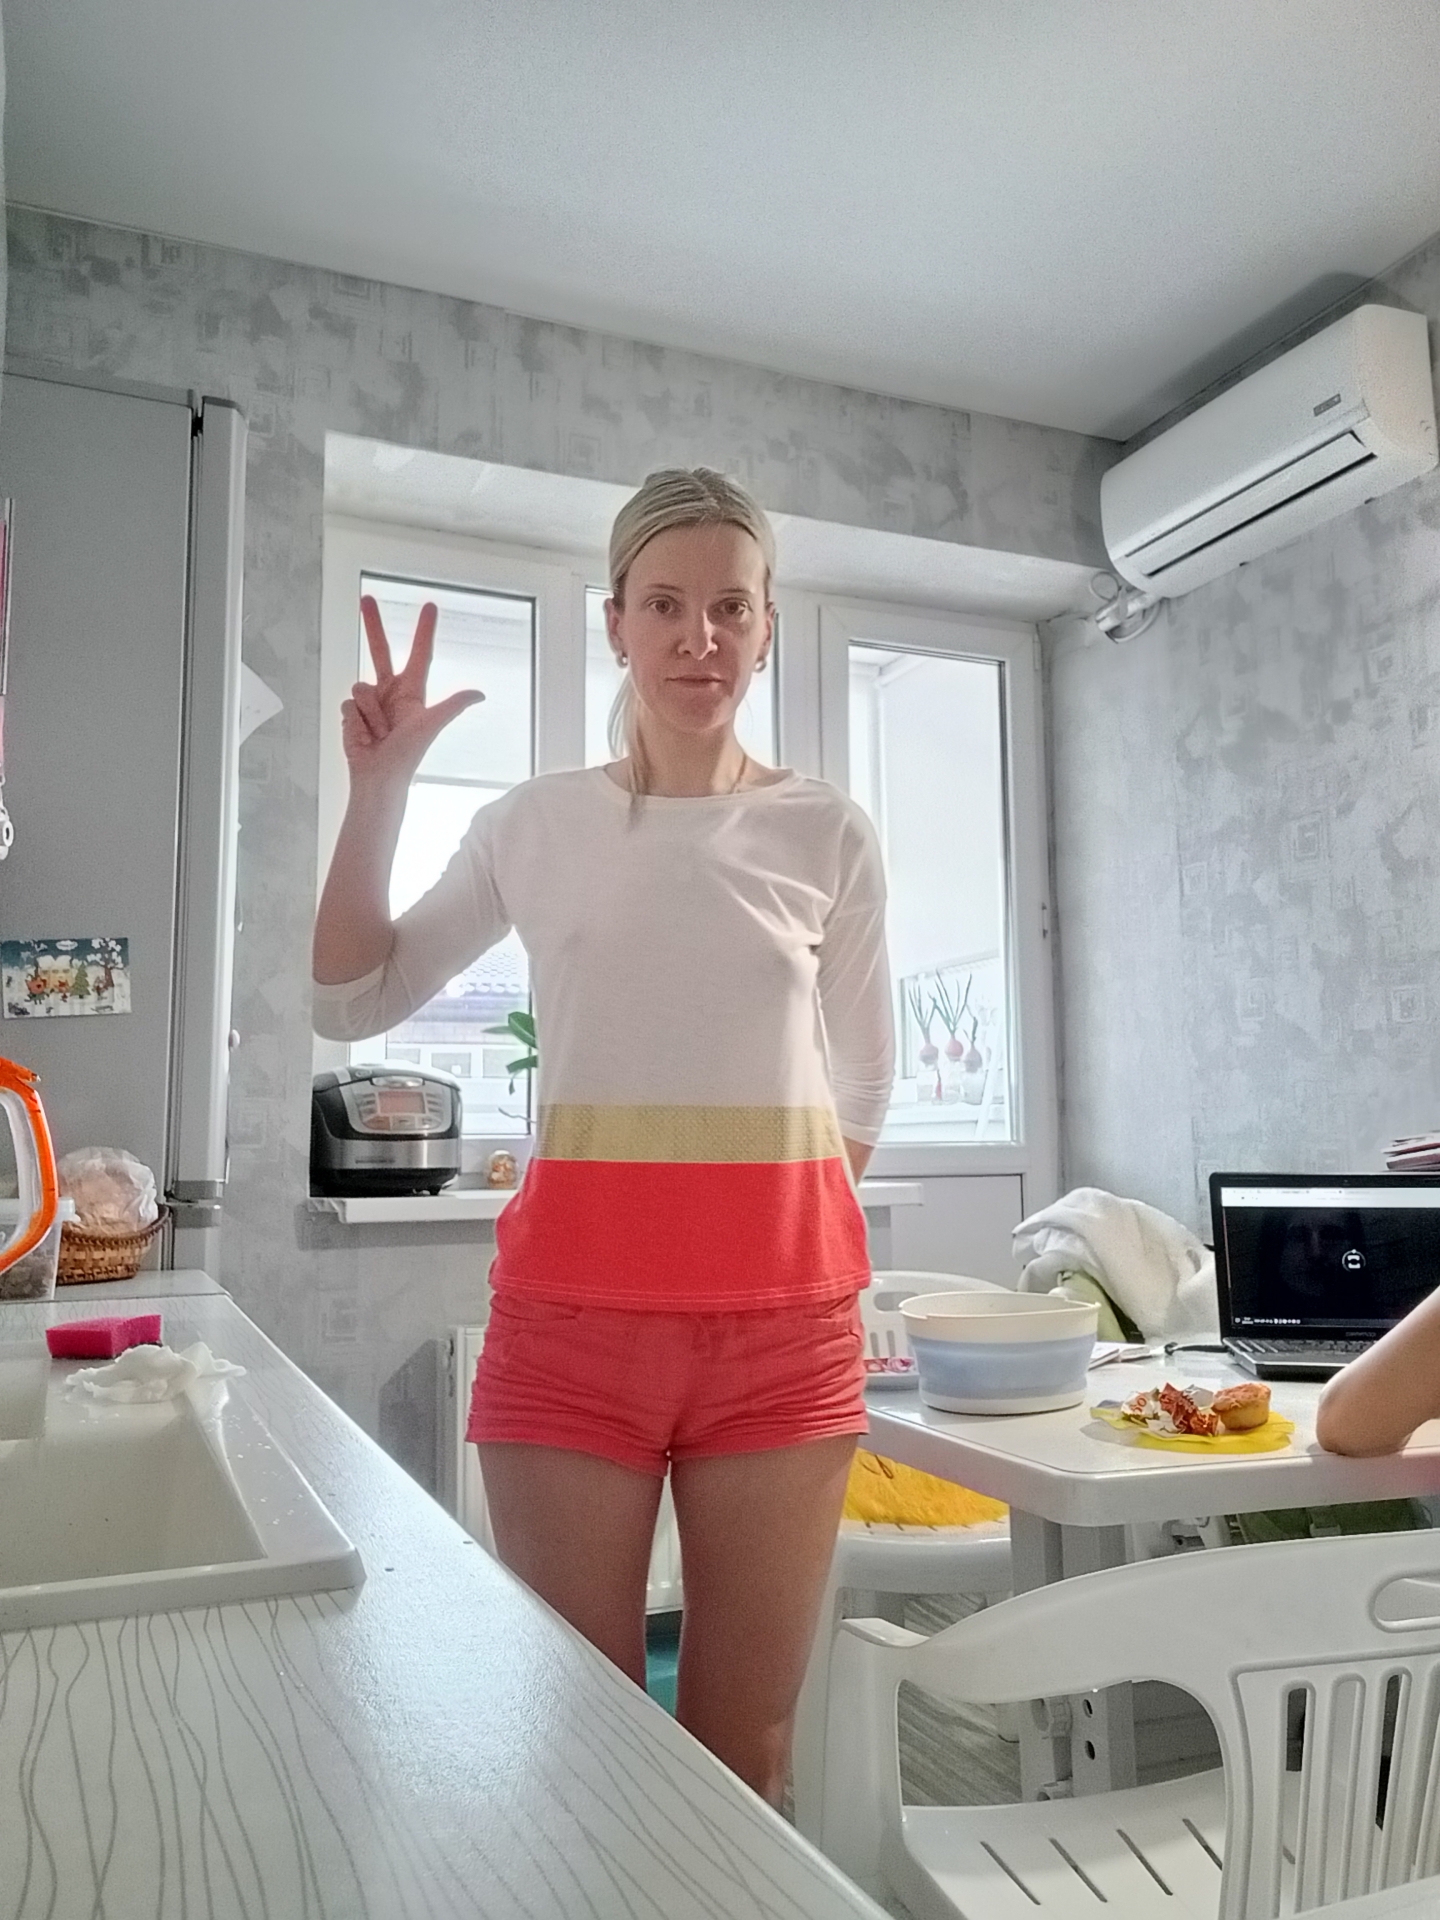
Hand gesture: three2